Scale insect

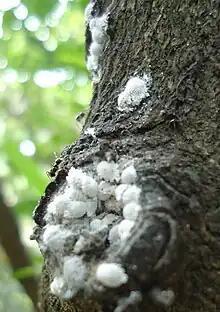
Mutualistic "Formica fusca" ants tending a herd of mealybugs

Scale insects in the genus "Cryptostigma" live inside the nests of neotropical ant species. Many tropical plants need ants to survive which in turn cultivate scale insects thus forming a tripartite symbiosis. Some ants and scale insects have a mutualistic relationship; the ants feed on the honeydew and in return protect the scales. On a tulip tree, ants have been observed building a papery tent over the scales. In other instances, scale insects are carried inside the ant's nest; the ant "Acropyga exsanguis" takes this to an extreme by transporting a fertilised female mealybug with it on its nuptial flight, so that the nest it founds can be provisioned. This provides a means for the mealybug to be dispersed widely. Species of "Hippeococcus" have long clinging legs with claws to grip the "Dolichoderus" ants which tend them; they allow themselves to be carried into the ant colony. Here the mealybugs are safe from predation and environmental hazards, while the ants have a source of nourishment. Another species of ant maintains a herd of scale insects inside the hollow stems of a "Barteria" tree; the scale insects feed on the sap and the ants, while benefiting from the honeydew, drive away other herbivorous insects from the tree as well as preventing vines from smothering it.